John Martin (Australian racing driver)

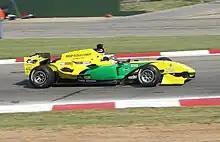
Martin competing for A1 Team Australia at the 2008–09 A1 Grand Prix of Nations, South Africa.

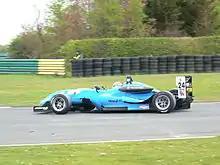
Martin driving for Räikkönen Robertson Racing at the Croft round of the 2008 British Formula 3 season.

He finished 28th in the 2007 Masters of Formula 3. He joined A1 Team Australia and drove in the A1 Grand Prix series during the 2007–08 season, and continued to race for the team in 2008–09. Martin drove the Rangers F.C. car in the 2009 Superleague Formula season for one win from thirteen races. In 2010 he started the Superleague Formula season with Atlético Madrid before ending the season with Beijing Guoan, starting twenty nine races for six wins and twenty top tens.